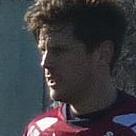
Age: 30